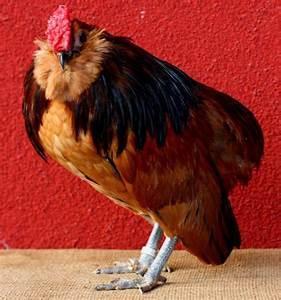
chicken